VMRO – Bulgarian National Movement

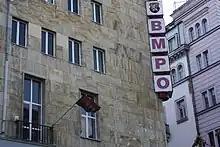
VMRO's headquarters in Sofia

VMRO – Bulgarian National Movement, commonly known as VMRO, is a national conservative political party in Bulgaria.